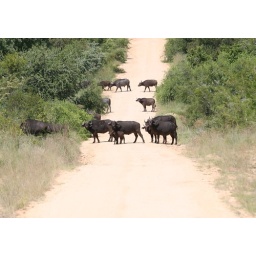
A herd of water buffalo make their way across the road in front of us.